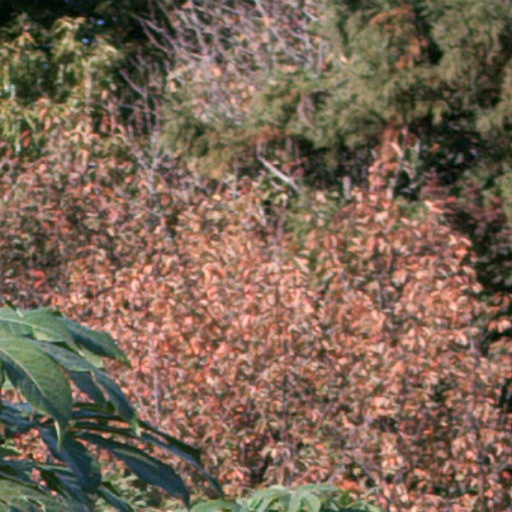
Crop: cassava